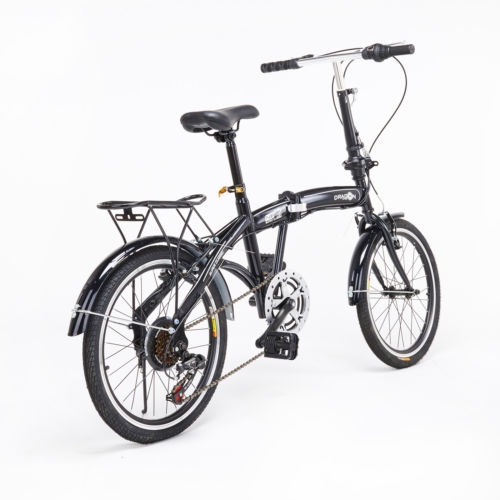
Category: bicycle